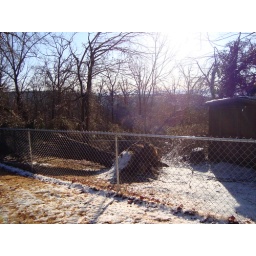
uprooted tree by shed on side of house